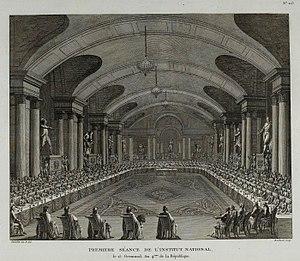
Première séance de l'Institut national le 4 avril 1796, musée de la Révolution française - Vizille
L'Institut de France est une institution française créée en 1795. Il rassemble les élites scientifiques, littéraires et artistiques de la nation afin qu'elles travaillent ensemble à perfectionner les sciences et les arts, à développer une réflexion indépendante et à conseiller les pouvoirs publics. Cela lui vaut le surnom de « Parlement du monde savant ». Il est placé sous la protection du chef de l'État et siège quai de Conti, dans le 6ᵉ arrondissement de Paris.